Leverton & Sons

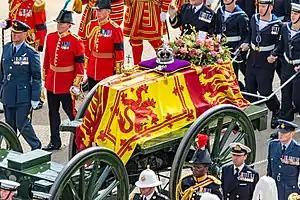
Elizabeth II's coffin leaving Westminster Abbey, 2022

Leverton & Sons Ltd is an independent family-run firm of funeral directors in Camden, London and the current funeral directors to the Royal Household. Established in 1789, the firm has been based in Camden for more than 200 years. Leverton & Sons arrange around 1,000 funerals a year and past funerals have included those of George Orwell, Kenneth Williams, Michael Foot, Margaret Thatcher and Queen Elizabeth II.